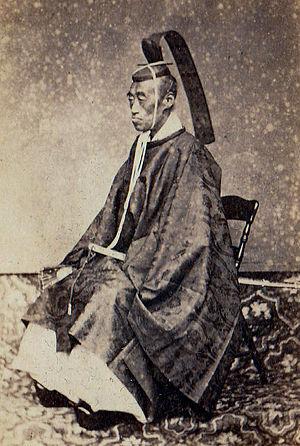
Le domaine de Saga était un domaine japonais de l'époque d'Edo. En grande partie contigu avec la province de Hizen sur Kyūshū, le domaine était dirigé à partir du château de Saga par le clan Nabeshima. Bien que les comptoirs commerciaux hollandais et chinois de Nagasaki étaient surveillés par des fonctionnaires du shogunat Tokugawa, le domaine était en grande partie responsable de la défense militaire de la ville et du port. Il était également connu sous le nom de Hizen-han ou Nabeshima-han.